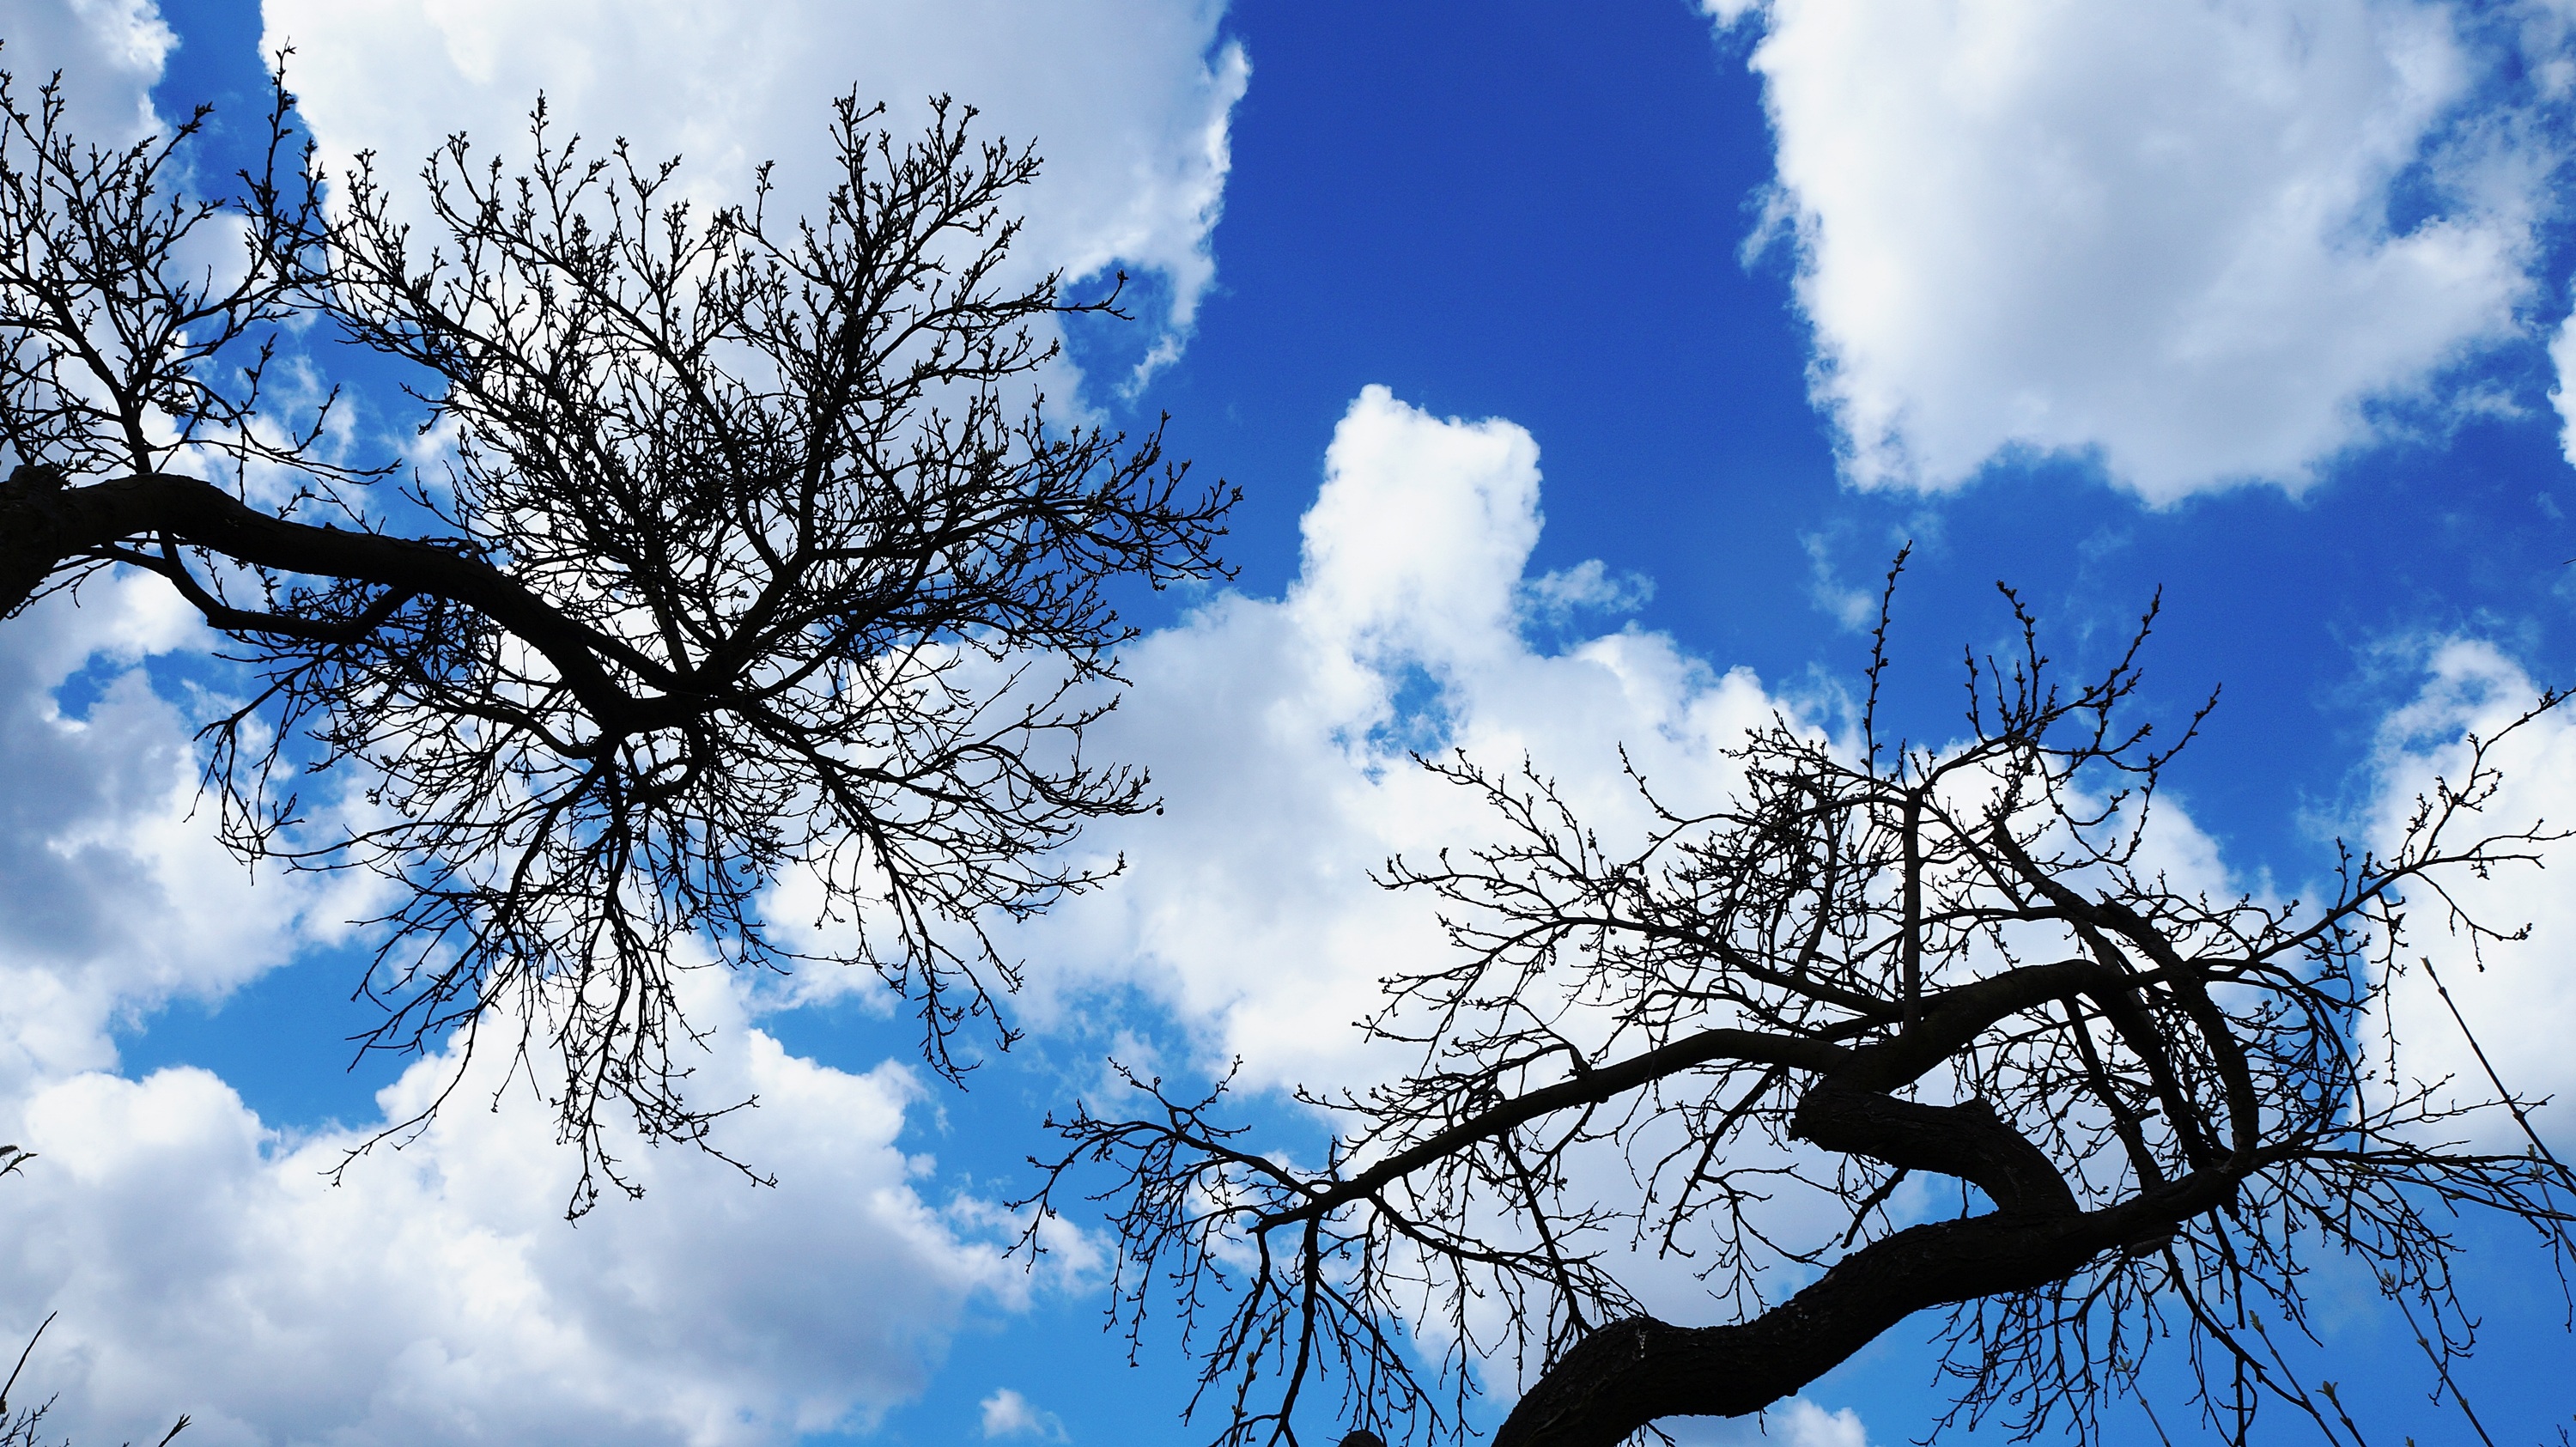
tree, nature, branch, blossom, winter, cloud, plant, sky, sunlight, flower, frost, blue, season, clouds, branches, freezing, woody plant